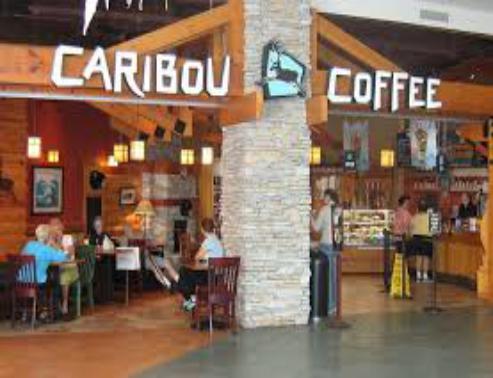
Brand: Caribou Coffee
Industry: Food